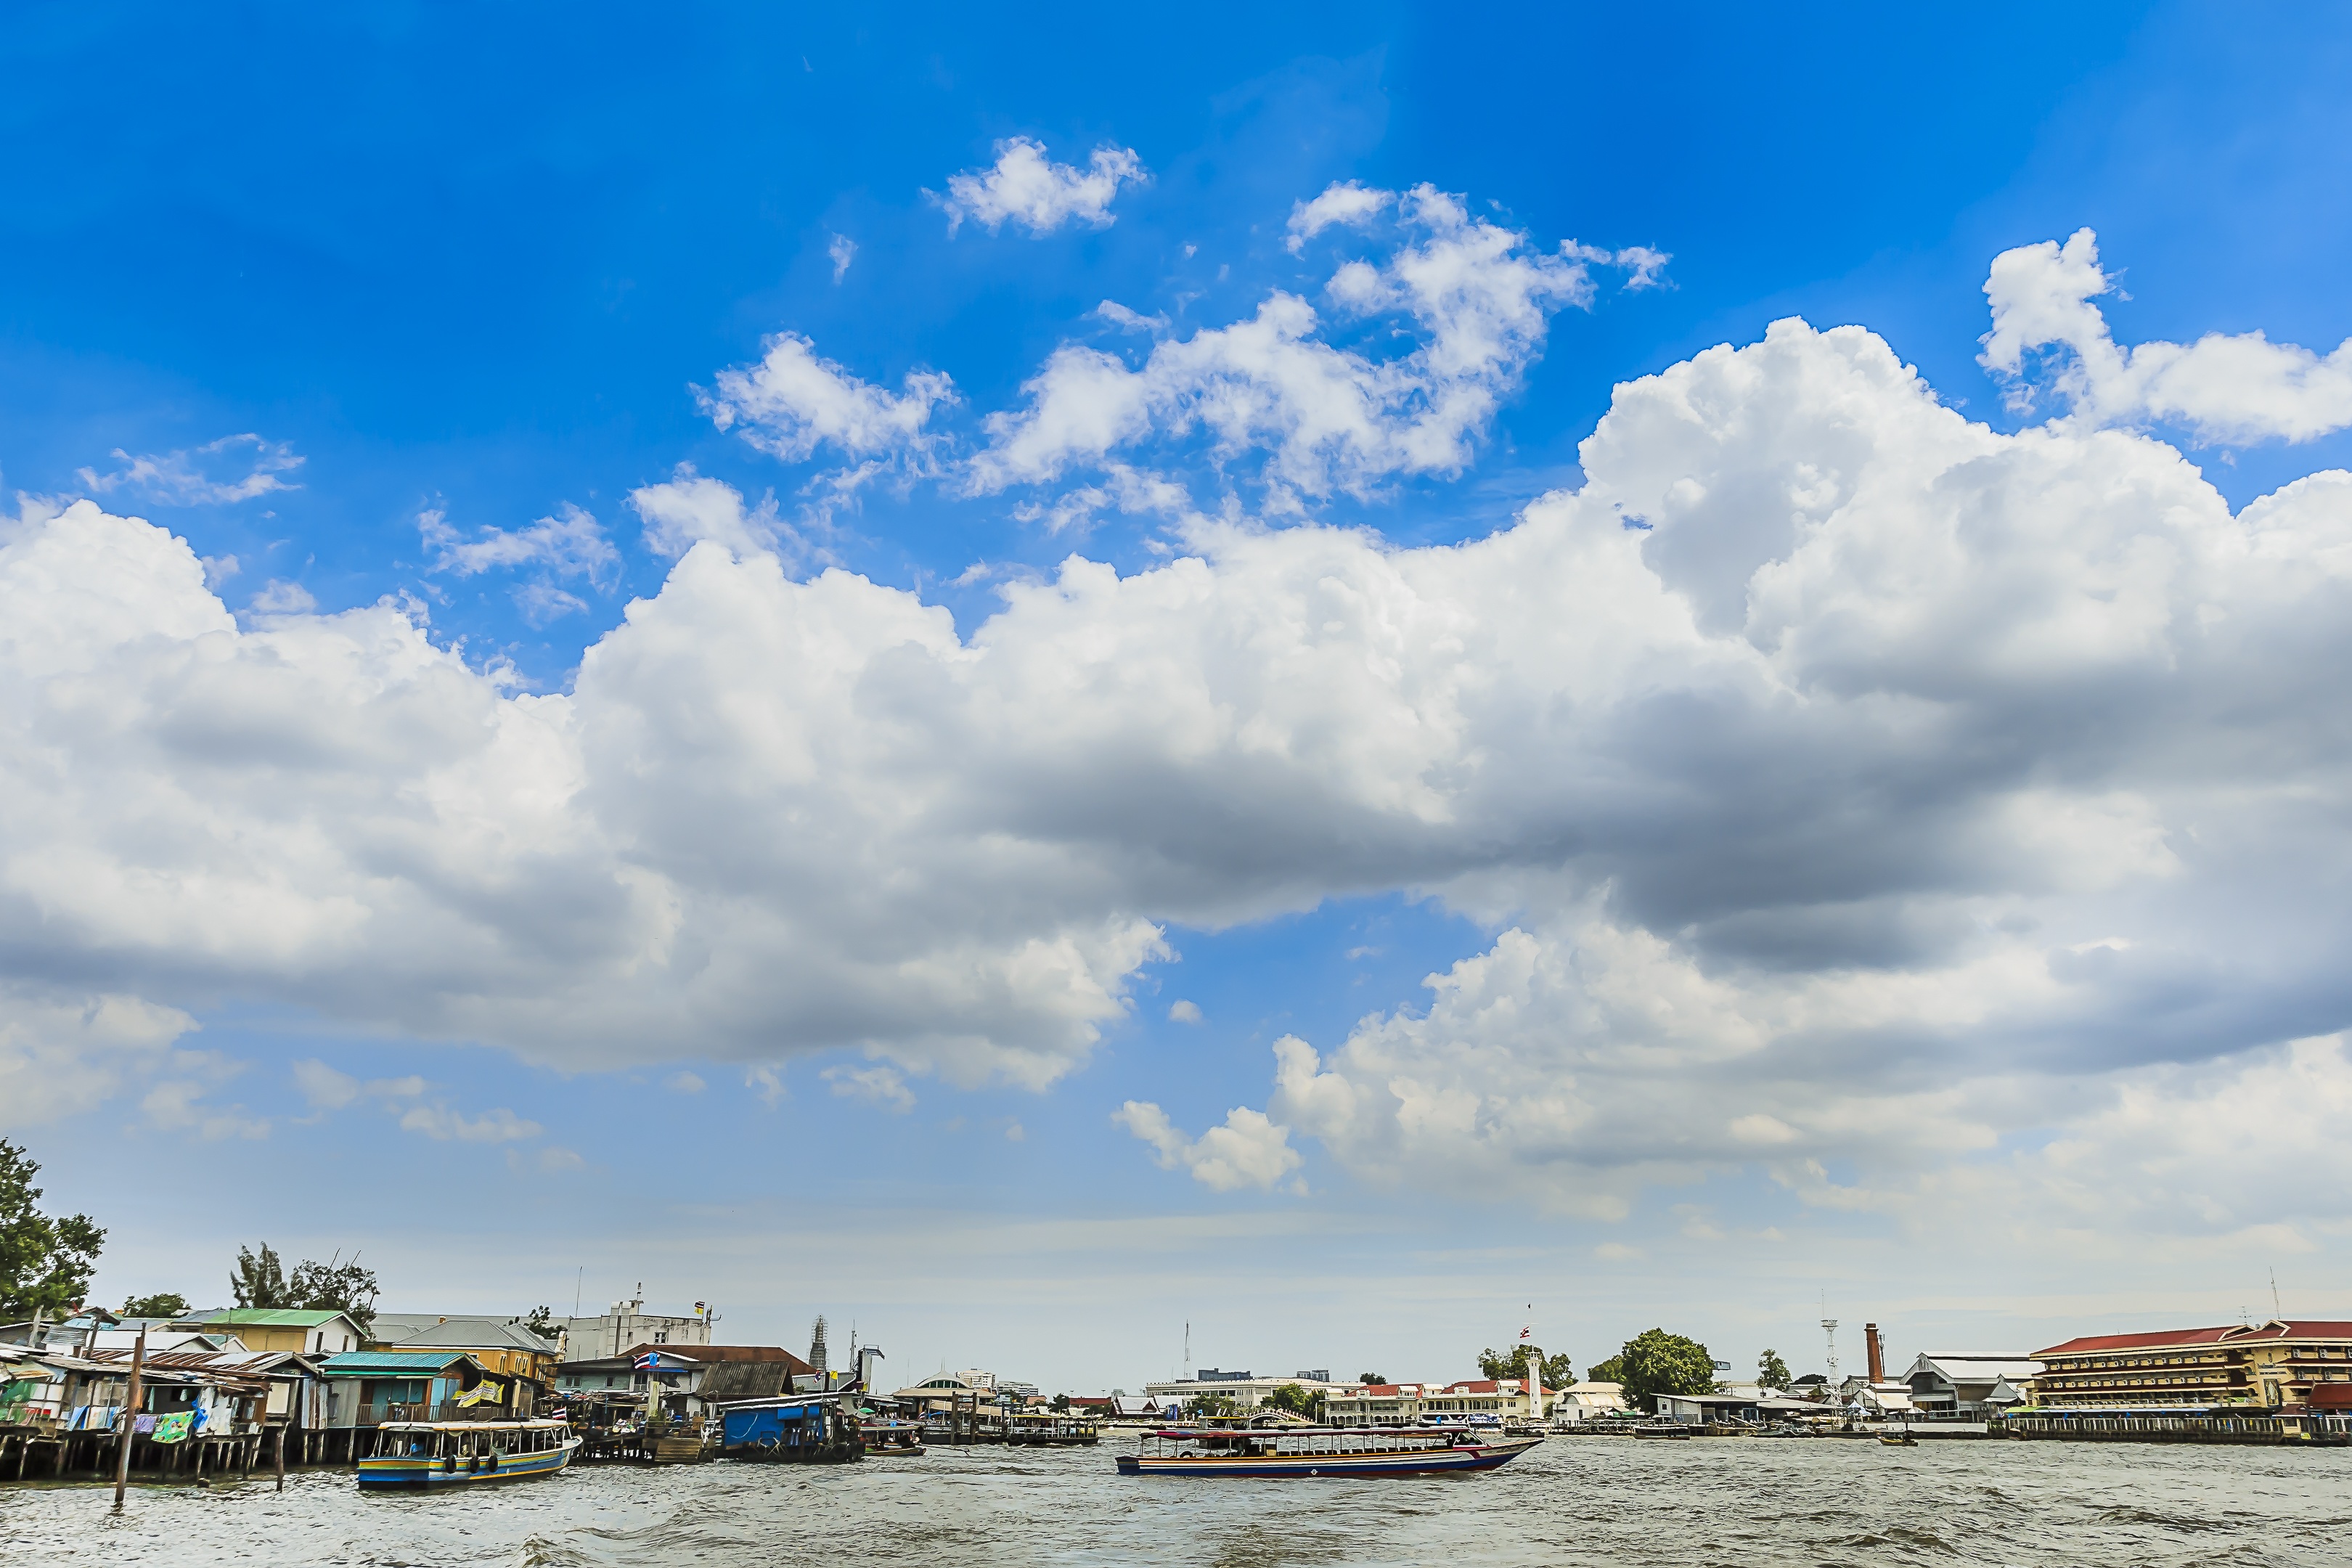
beach, sea, coast, water, nature, ocean, horizon, winter, cloud, sky, white, cloudy, shore, wave, wind, summer, vehicle, space, storm, bay, blue, body of water, waves, clouds, background, beauty, concept, beautiful, strong, afternoon, meteorological phenomenon, tags cloud, sun by commas